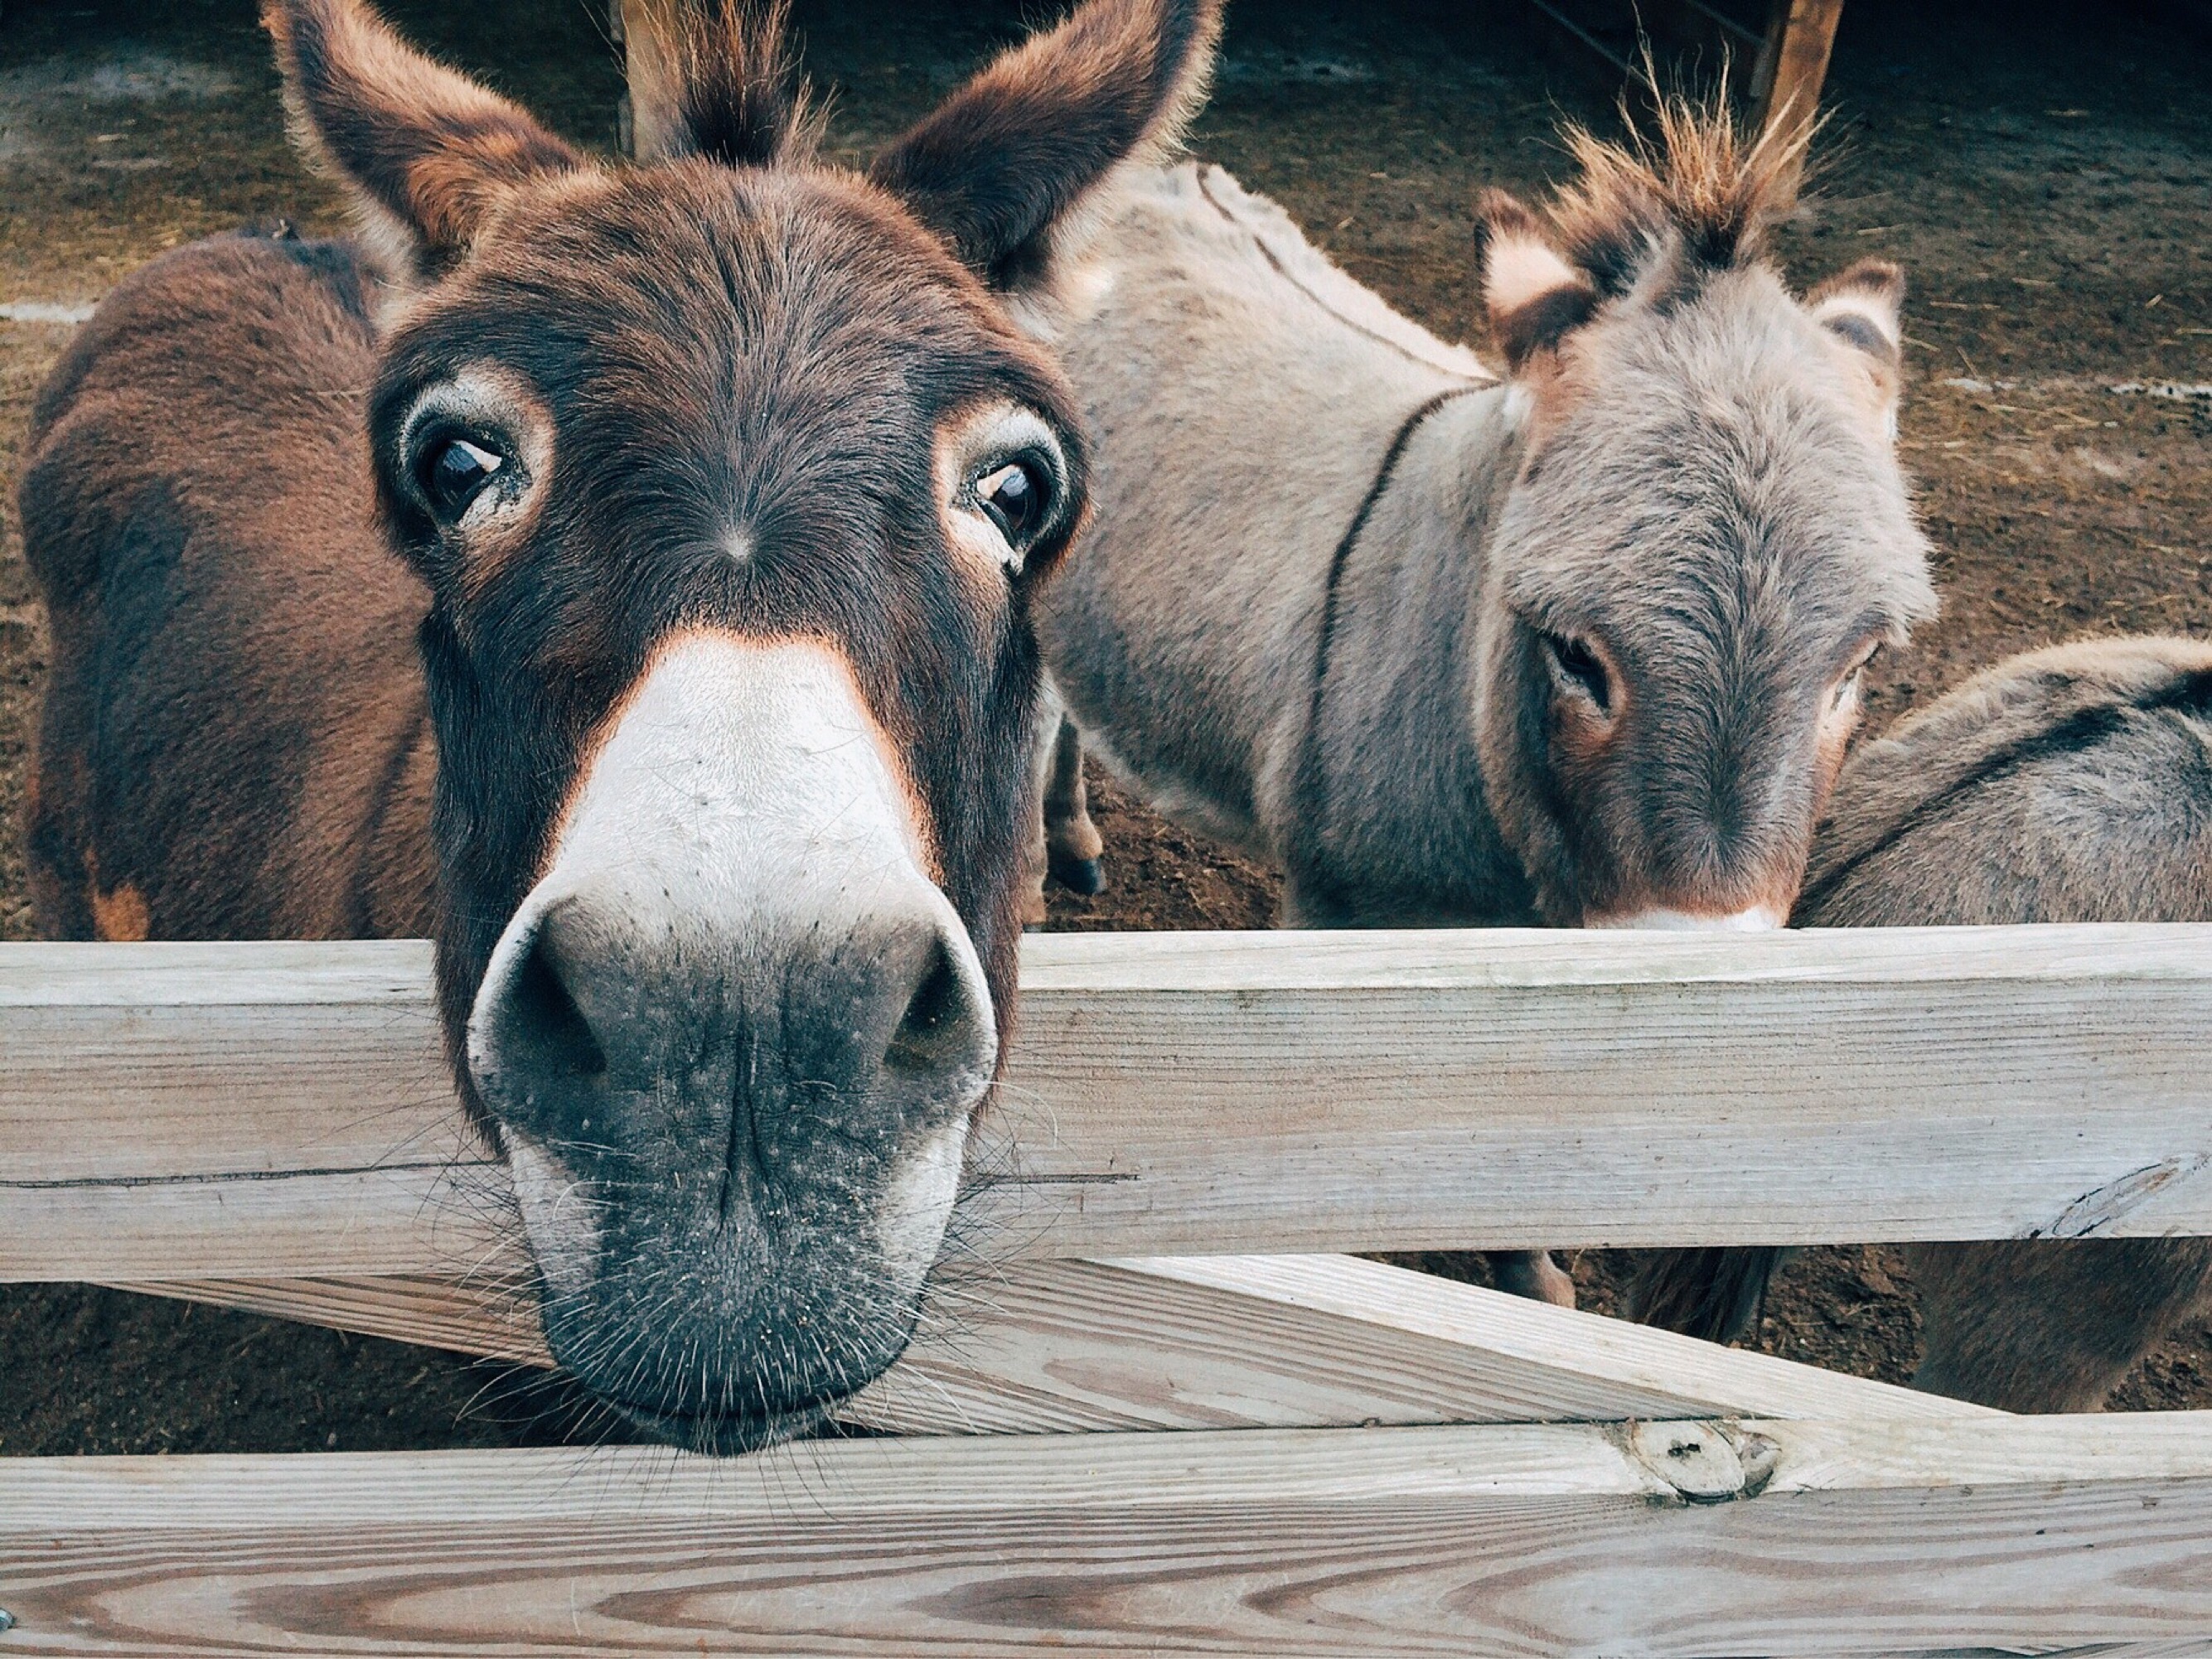
farm, animal, wildlife, horse, mammal, mane, fauna, donkey, ass, pack animal, horse like mammal, mustang horse